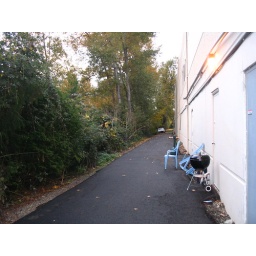
Back of office building near Marymoor Park